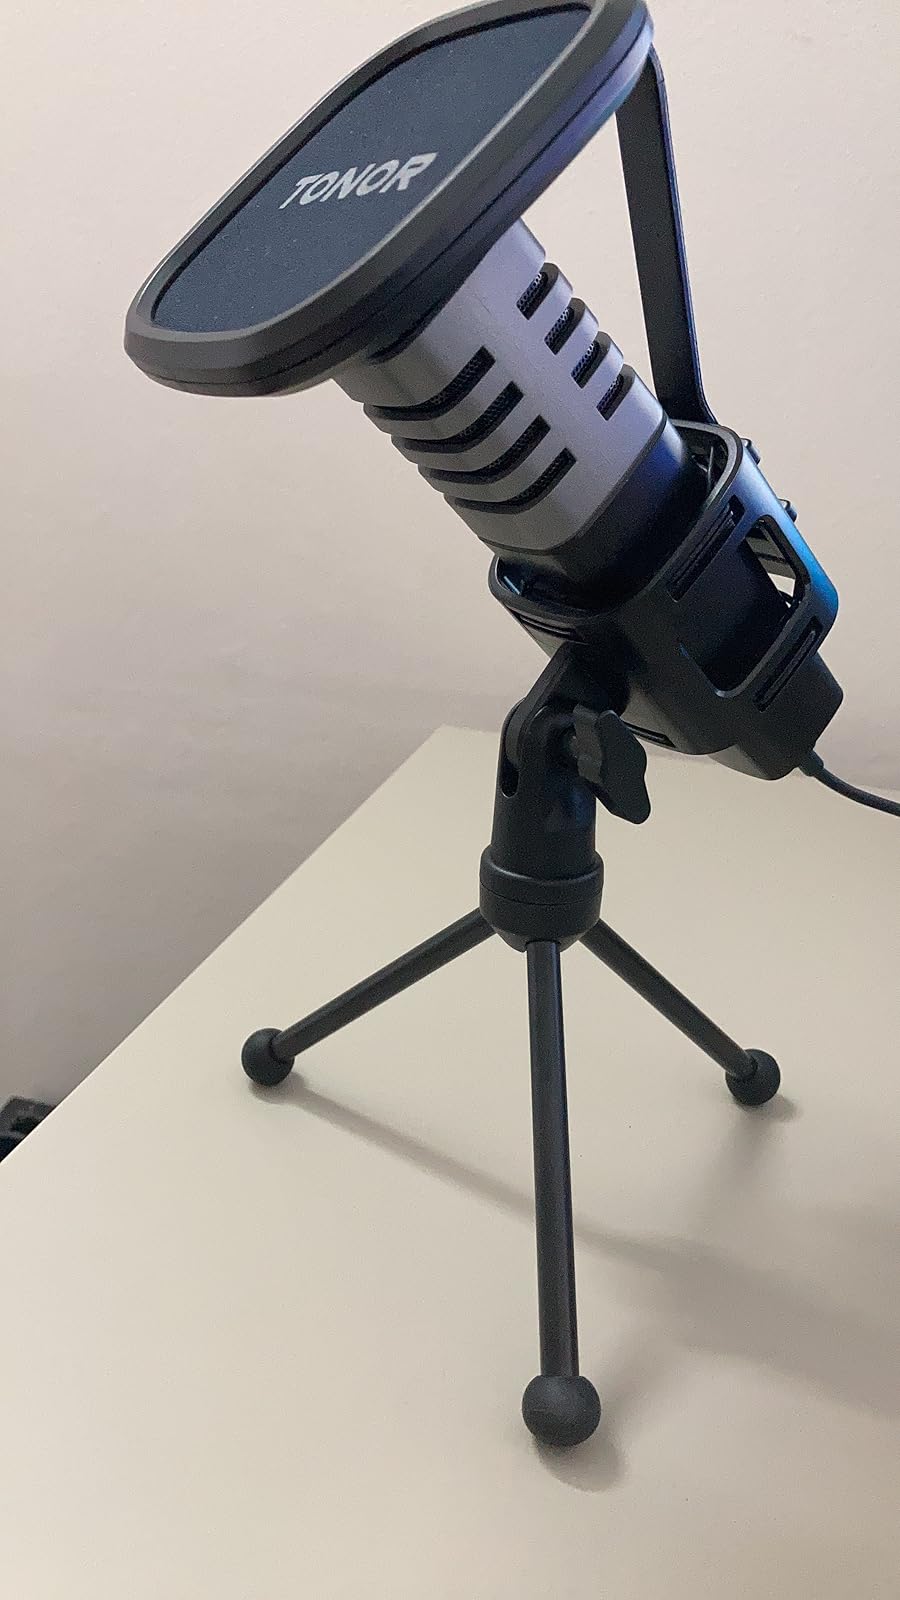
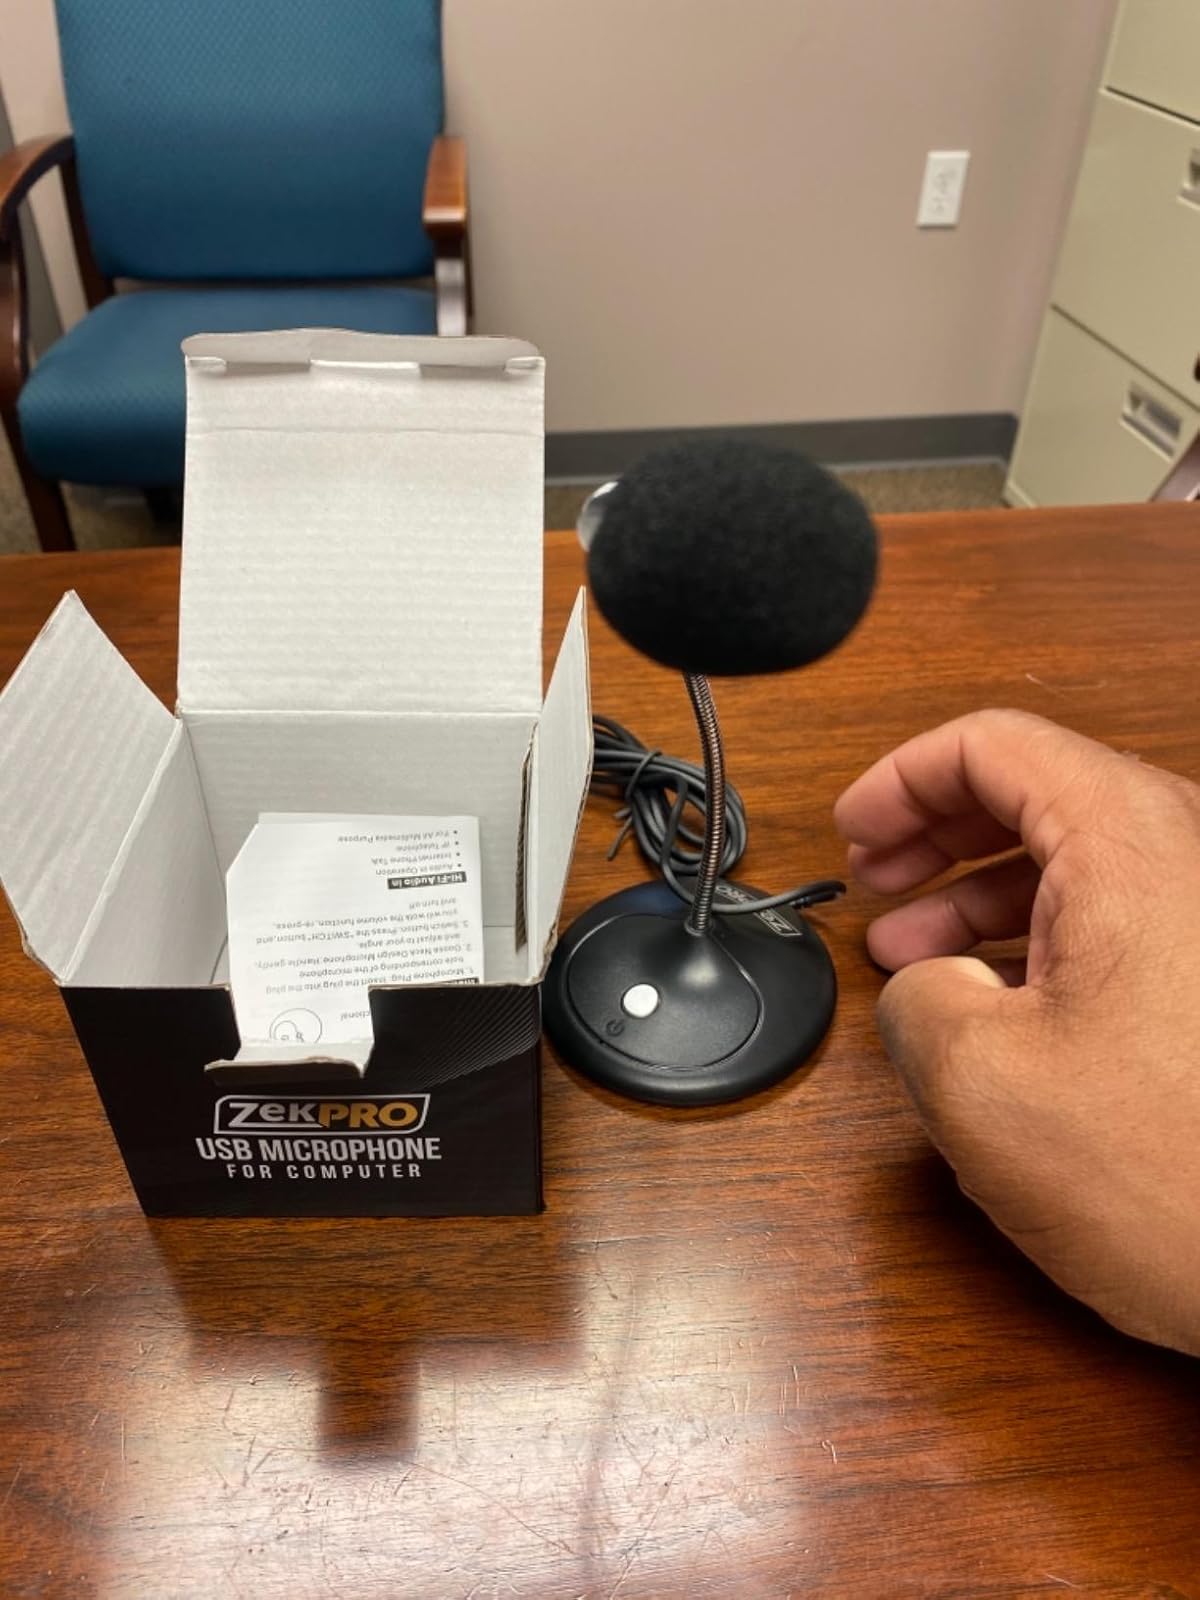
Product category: microphone
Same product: no